Ridouan Taghi

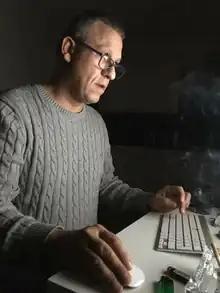
Crimeblogger Martin Kok who was killed in 2016.

In June 2016, former criminal turned crimeblogger Martin Kok published on his website "Vlinderscrime" about two henchmen of Taghi. According to the Prosecution, this made him a target of Taghi. The first attempt was in July 2016, when they had placed a bomb under his car. This failed, because Kok found the bomb before detonation. Kok continued publishing, including a piece on 12 September the same year about Taghi, Richard R. and Naoufal F.. This led to another attempt in Amsterdam-Zuid on 8 December 2016. This attempt failed again, because the weapon faltered without Kok noticing the shooter. The same night Kok was assassinated in Laren.